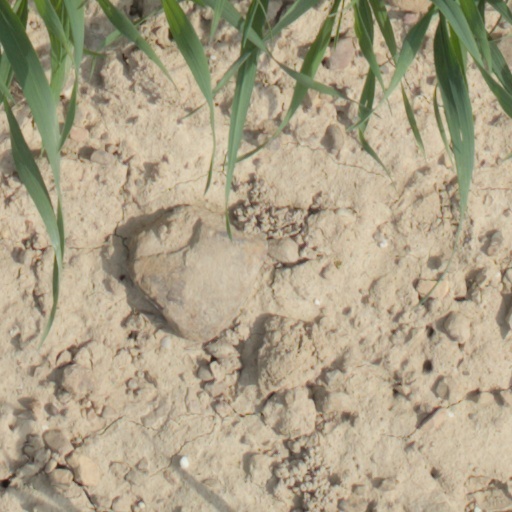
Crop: wheat